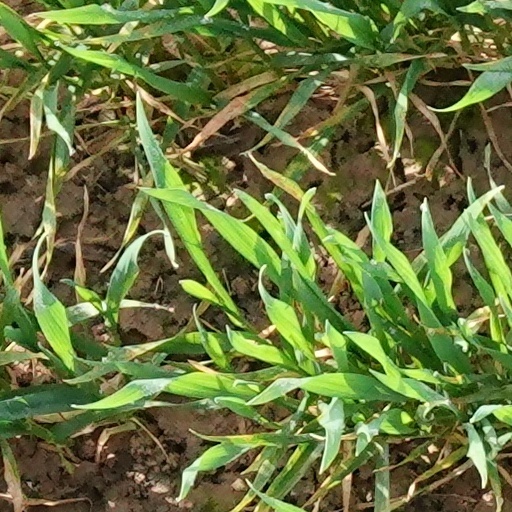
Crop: wheat